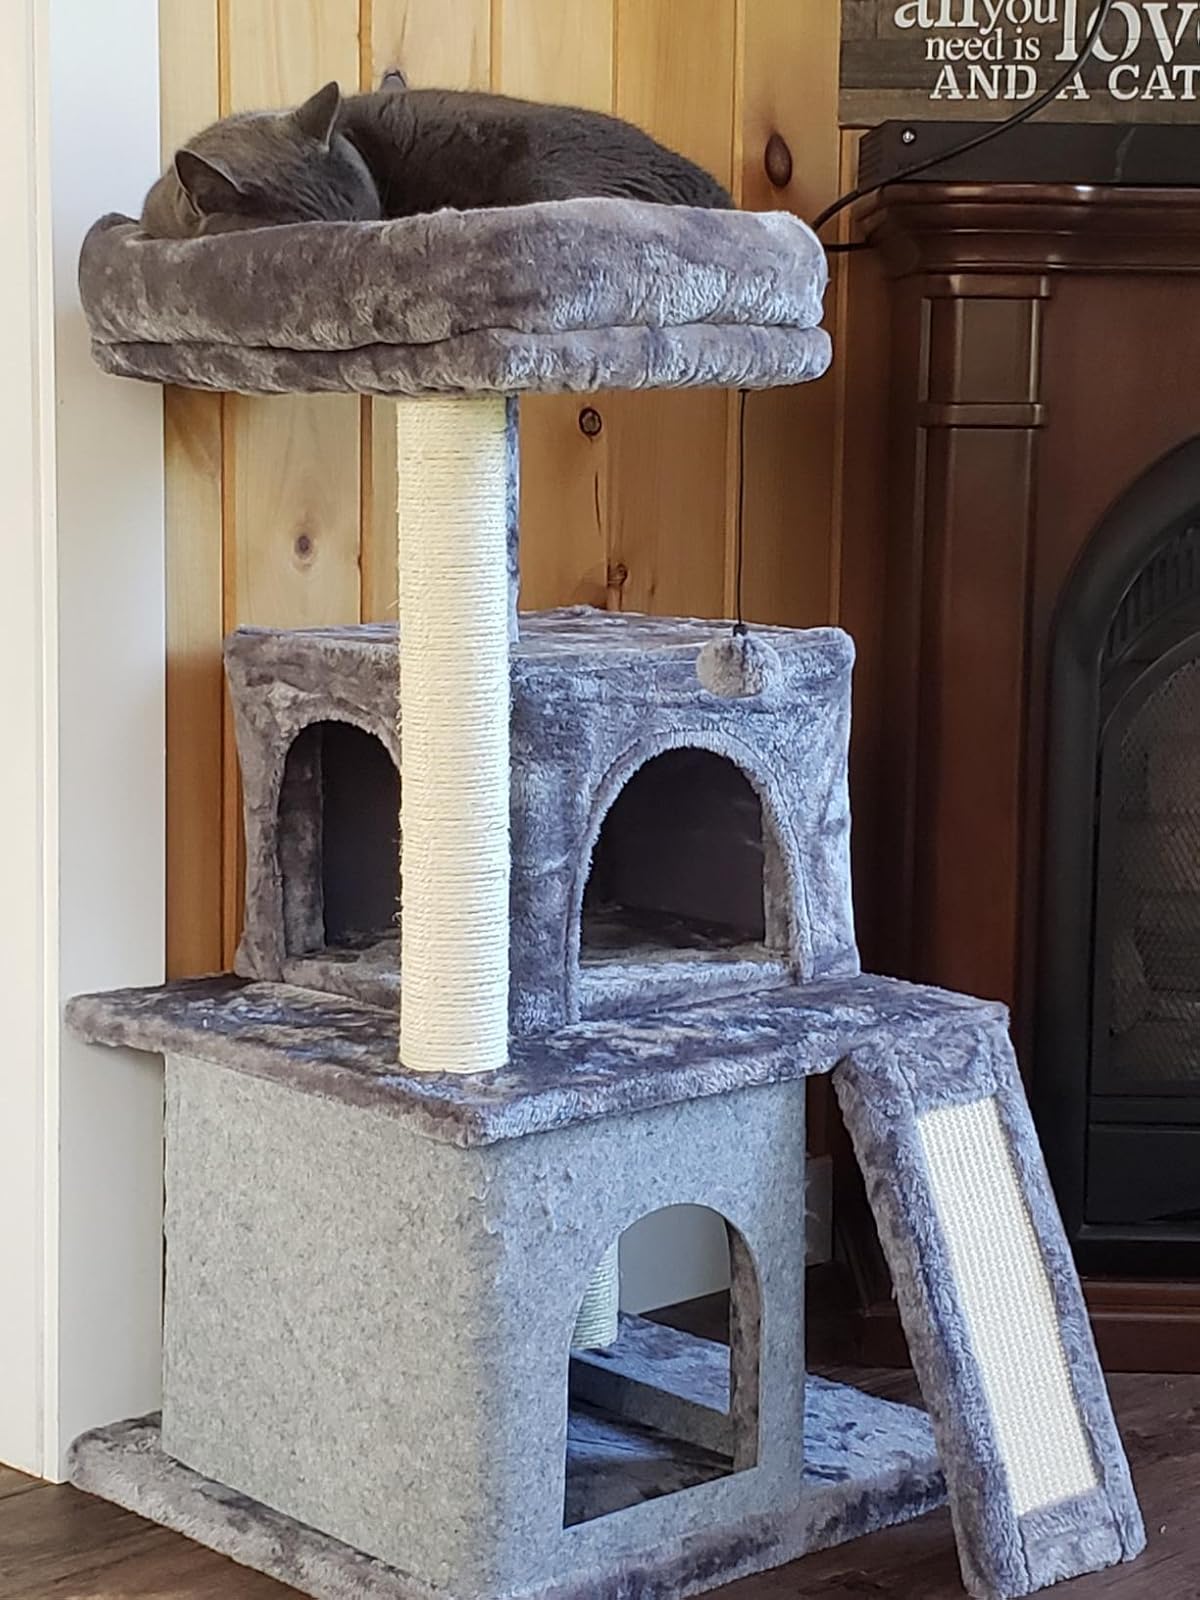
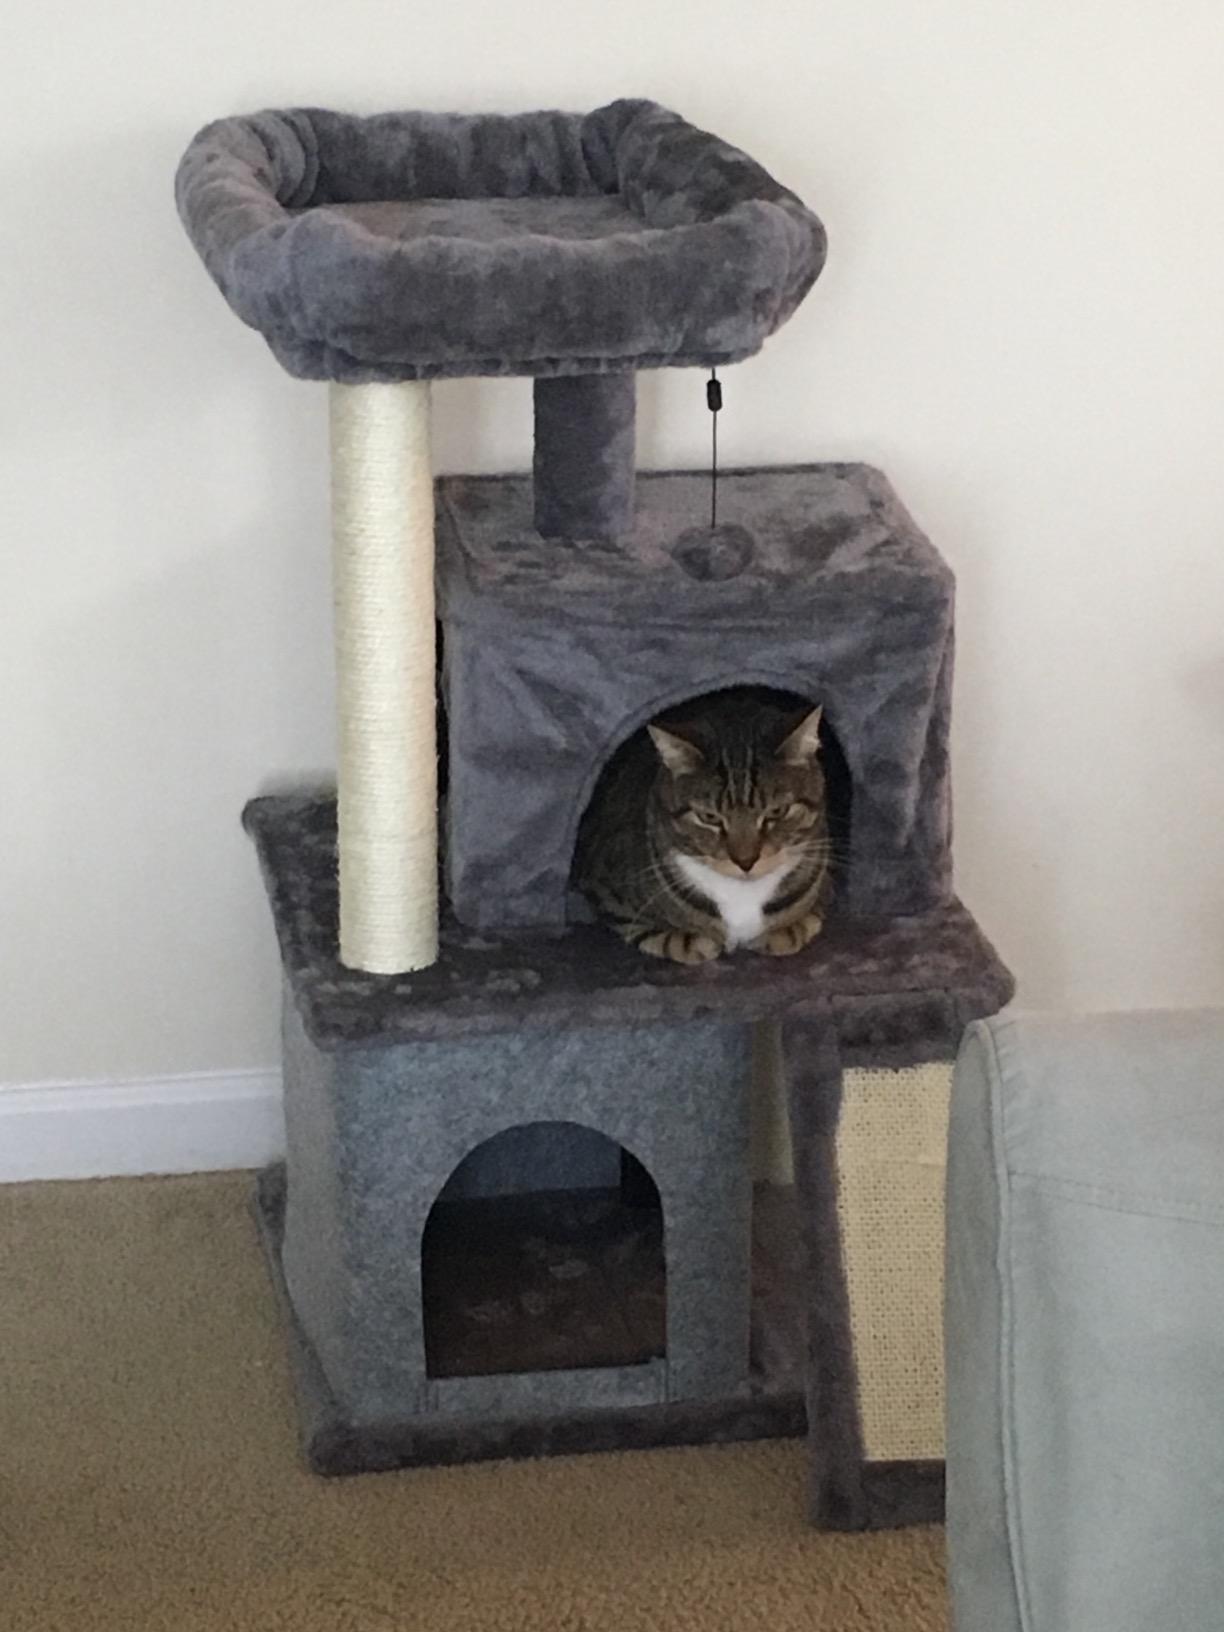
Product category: items_cat tree
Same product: yes